Kun Khmer

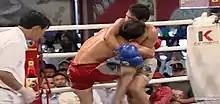
Clinching is a part of every Kun Khmer match.

The introduction of boxing rings, rounds, and gloves, as well as the prohibition of life-threatening techniques, transformed the local martial arts into a sport. With those new sets of rules, French and Khmer boxers would compete against each other in tournaments. In the 1960s, Cambodian boxing promoters held inter-martial arts exhibitions.